Ruth Baum

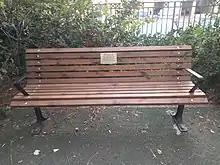
Park bench in her memory in Haifa, Israel

In 1937, she started publishing stories in the children's newspaper "Mały Przegląd", a supplement of Nasz Przeglad edited by Janusz Korczak